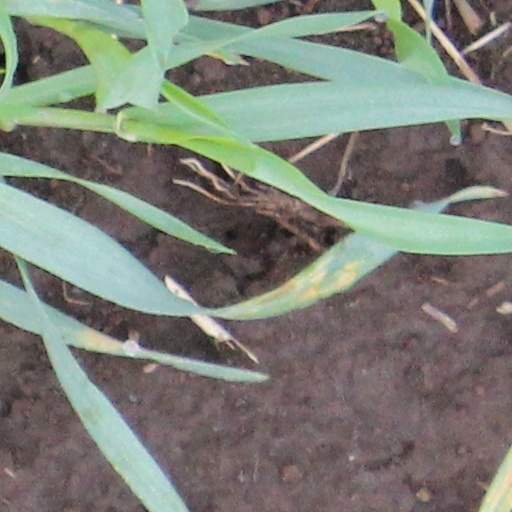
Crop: wheat